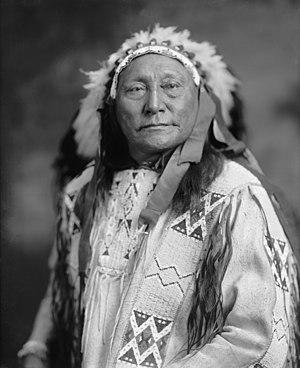
Hollow Horn Bear, né en 1851 et mort à Washington le 15 mars 1913, est un dirigeant des Brûlés, groupe ethnique des Lakotas, et un diplomate. Il participe à de nombreuses guerres Sioux, y compris la bataille de Little Bighorn. Il est le négociateur des Lakotas, faisant plusieurs voyages à Washington pour défendre leurs intérêts. Il prend part aux défilés inauguraux des présidents américains Theodore Roosevelt et Woodrow Wilson. Il meurt d'une pneumonie à Washington lors d'un de ses voyages. Il figure sur un timbre-poste américain de 1922.
Les Brûlés constituent l'un des 7 clans qui forment la tribu Lakota. Ils s'appellent eux-mêmes Sichangu.